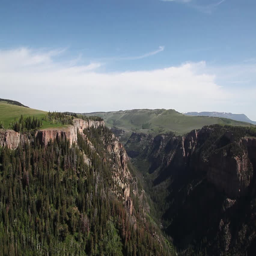
deep canyon in the backcountry